Security Council of Kyrgyzstan

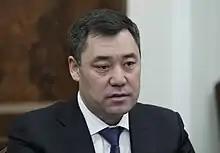
Sadyr Japarov in February 2021. As president, he serves as the council's chairman.

The Security Council of Kyrgyzstan is a political/constitutional body in the Office of the President of the Kyrgyz Republic. Its tasks are to consider internal and external threats to Kyrgyzstan and maintaining its security and defense. Being a purely advisory body, it aides the President in developing his/her decisions related to the Armed Forces of Kyrgyzstan and other law enforcement bodies. The security council was renamed in 2010 to the defense council and was reverted to its former name in March 2017. The Secretary is the head of the council, being a member of the Administration of the President. The current Secretary of the Security Council is Marat Imankulov.